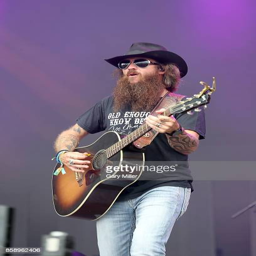
person performs in concert during day of the first week of festival